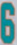
Number: 6